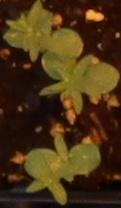
Label: Flax